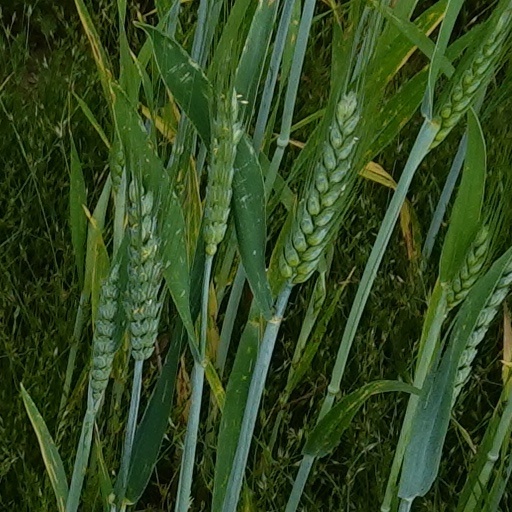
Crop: wheat